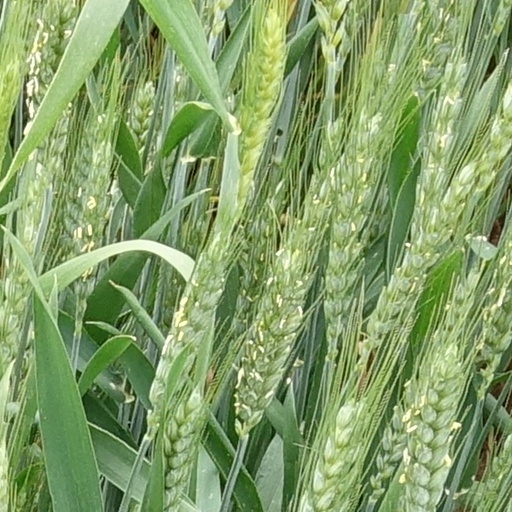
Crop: wheat